Manisa

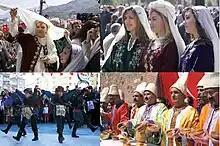
Scenes from 2010 Mesir Paste Festival ("Mesir Macunu Festivali"). Ayşe Hafsa Sultan and Merkez Efendi "(top left)" are incarnated each year by a renowned actress and actor.

In classical antiquity, Romans knew the city as Magnesia ad Sipylum. There, in 190 BC, forces of the Roman Republic defeated the Seleucid king Antiochus the Great in the Battle of Magnesia. Magnesia ad Sipylum became a city of importance under Roman rule, and though nearly destroyed by an earthquake in the reign of Tiberius (Roman Emperor from 14 AD to 37 AD), was restored by that emperor and flourished through the period of the Roman empire.